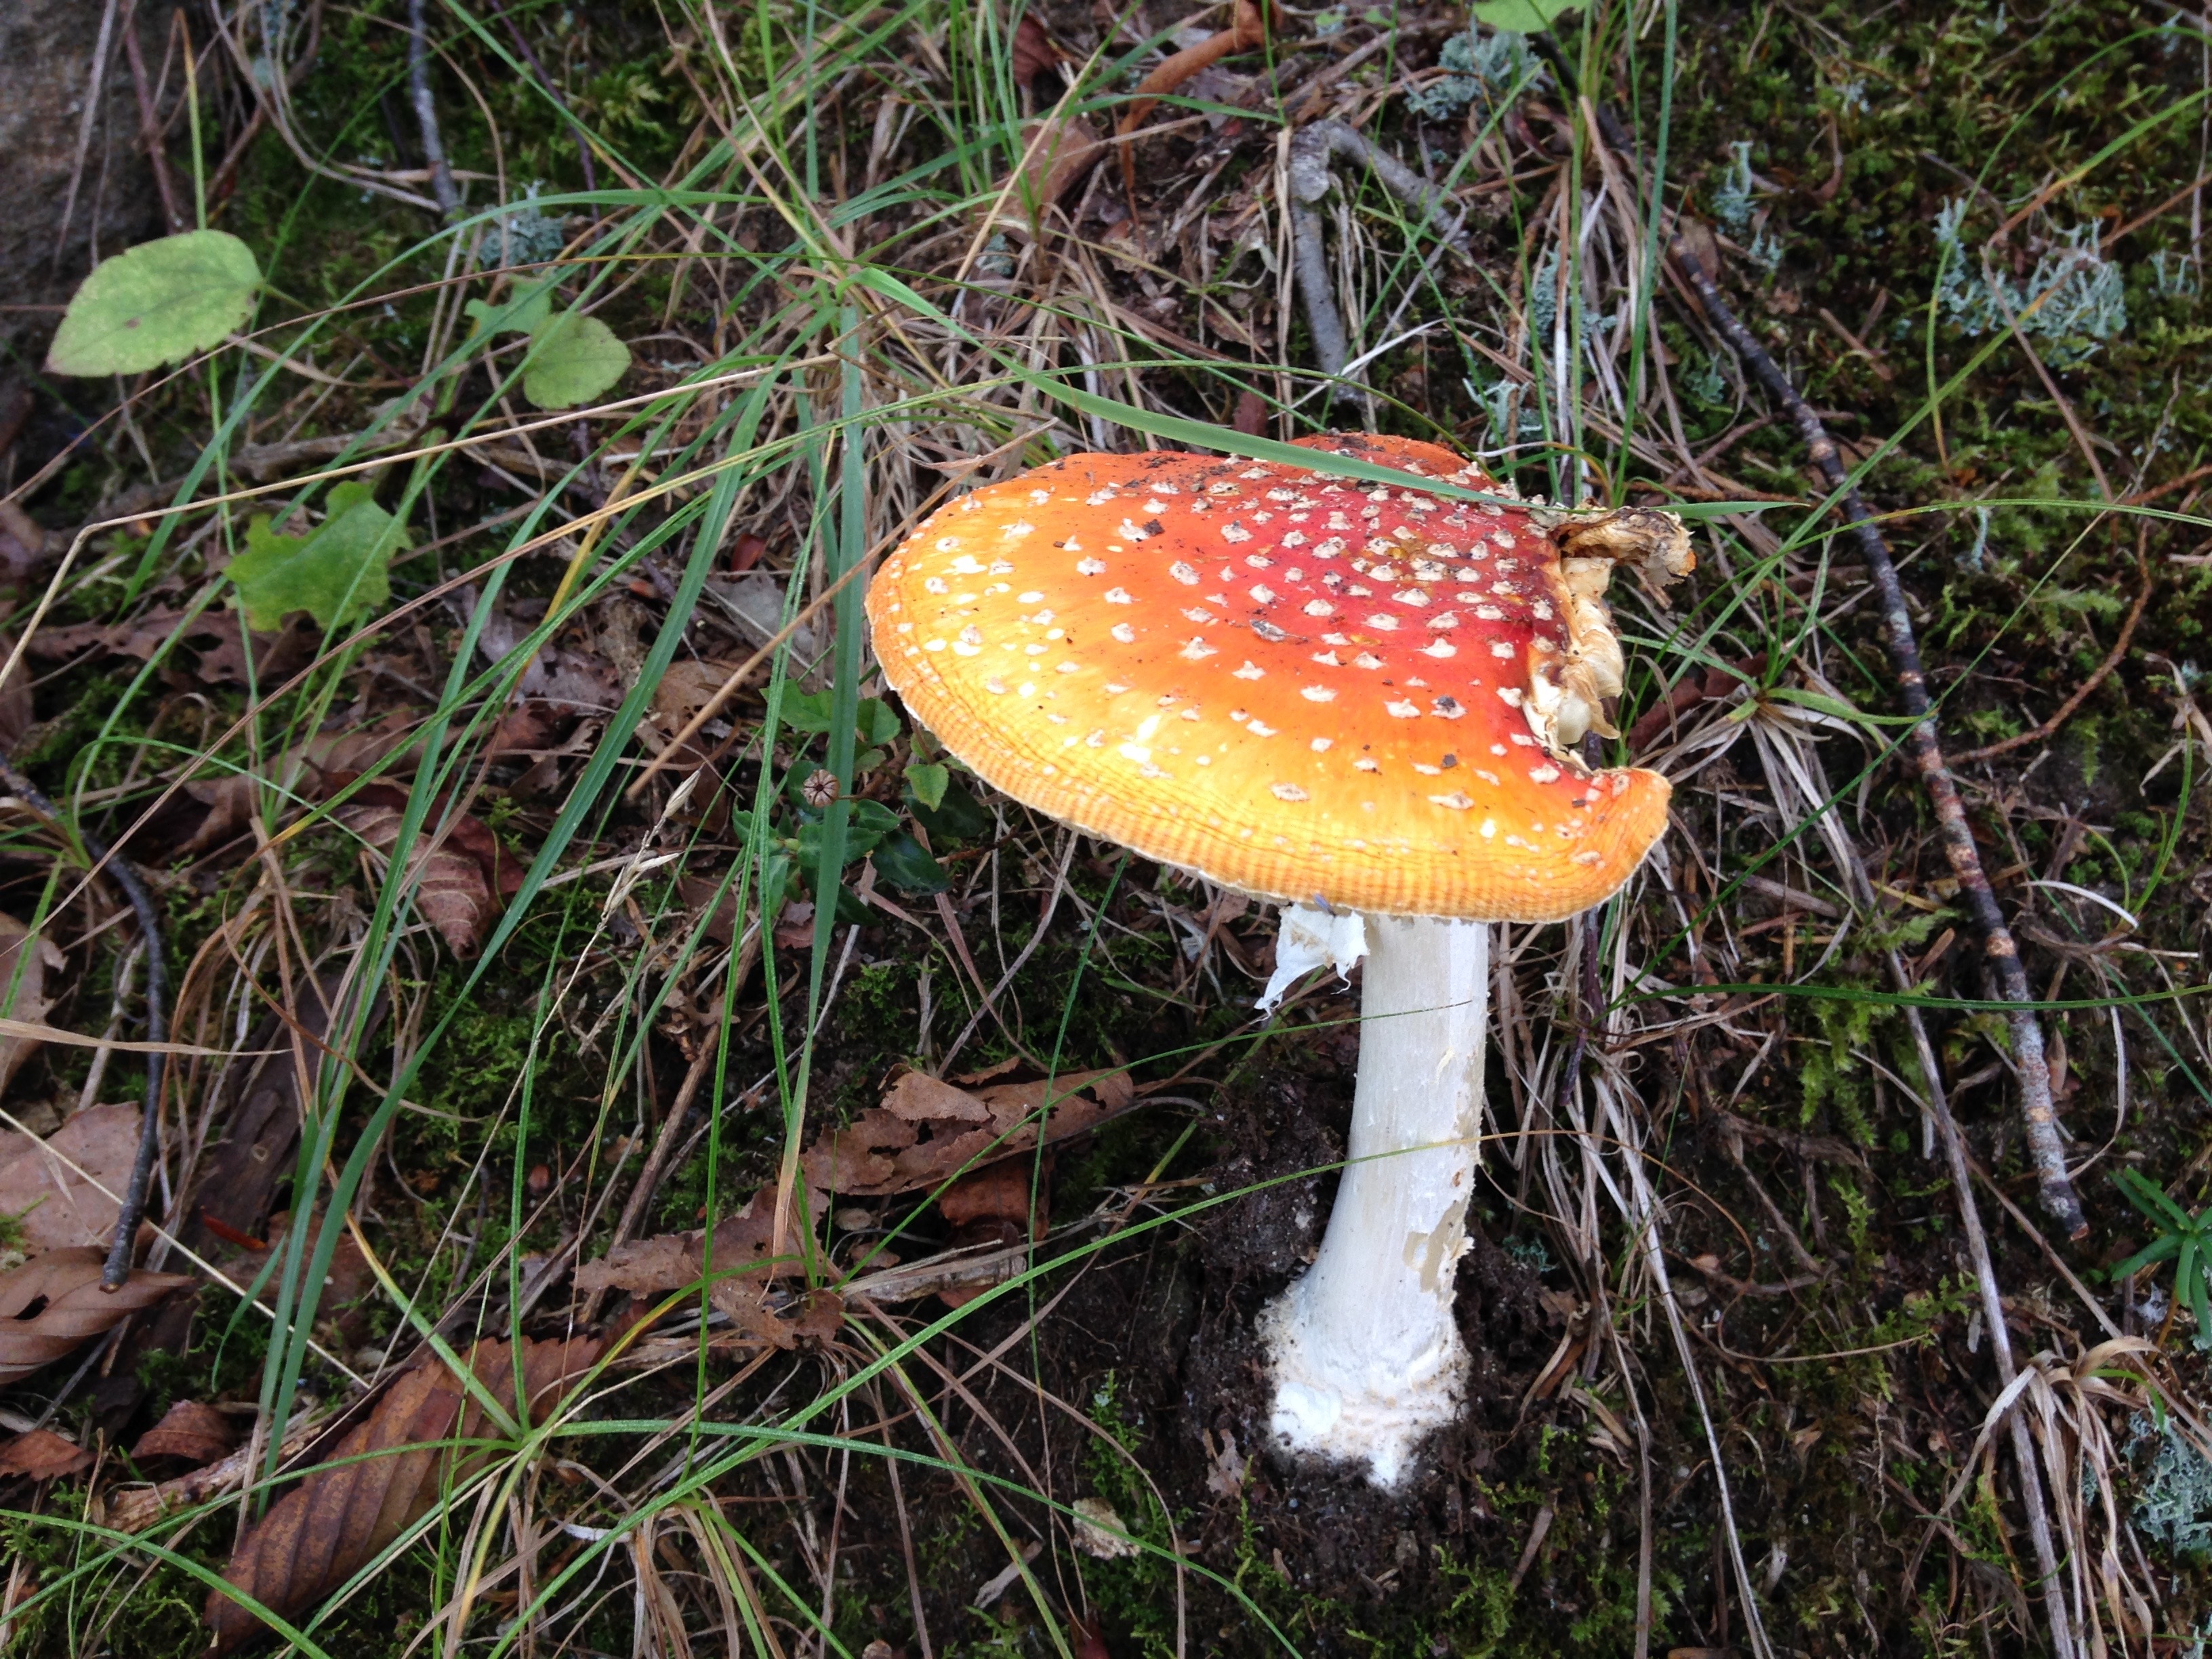
forest, autumn, mushroom, flora, fauna, fungus, fly agaric, woodland, agaric, bolete, matsutake, edible mushroom, medicinal mushroom, agaricaceae, penny bun, hallucinogen